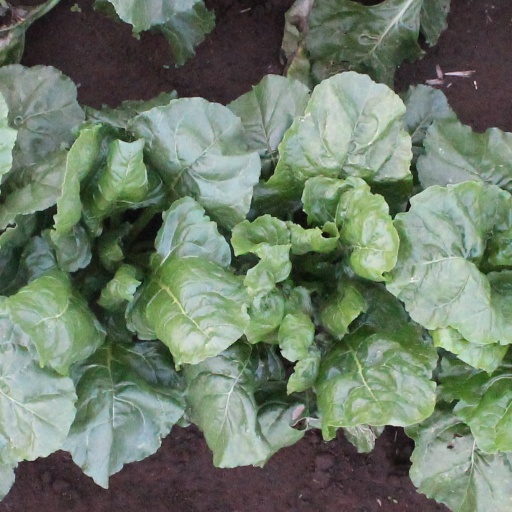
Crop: sugar beet